Satay

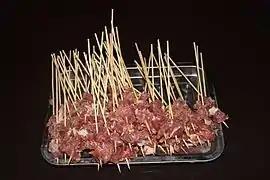
A platter of raw satay

Chicken is the most common meat used in satay, with other common choices including lamb, goat, mutton, beef, venison, and rabbit; seafood such as fish, shrimp, and squid; offal such as liver, intestine, and tripe, is also used. Most satay is made by cutting the meat into small thumb-size cubes, however, such recipes as Ponorogo use a single finger-like chicken fillet.